Peter I Island

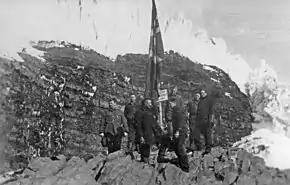
The first landing on the island (1929)

In 1926 and 1927, the Norwegian sailor Eyvind Tofte circumnavigated and surveyed the island from "Odd I". However, he was also prevented from landing. The Norwegian whale-ship owner Lars Christensen financed several expeditions to the Antarctic, in part for research and in part to claim land for Norway. The latter was motivated by the British taxation of whaling stations in the Antarctic, and Christensen hoped to be able to establish stations on Norwegian territory to gain better privileges and so at least the taxes went to his home country. The first expedition to land on the island was the Christensen-financed second "Norvegia" expedition, led by Nils Larsen and Ola Olstad. They landed on 2 February 1929 and claimed the island for Norway. Larsen attempted to land again in 1931, but was hindered by pack ice. On 6 March 1931, a Norwegian royal proclamation declared the island under Norwegian sovereignty and on 23 March 1933 the island was declared a dependency.